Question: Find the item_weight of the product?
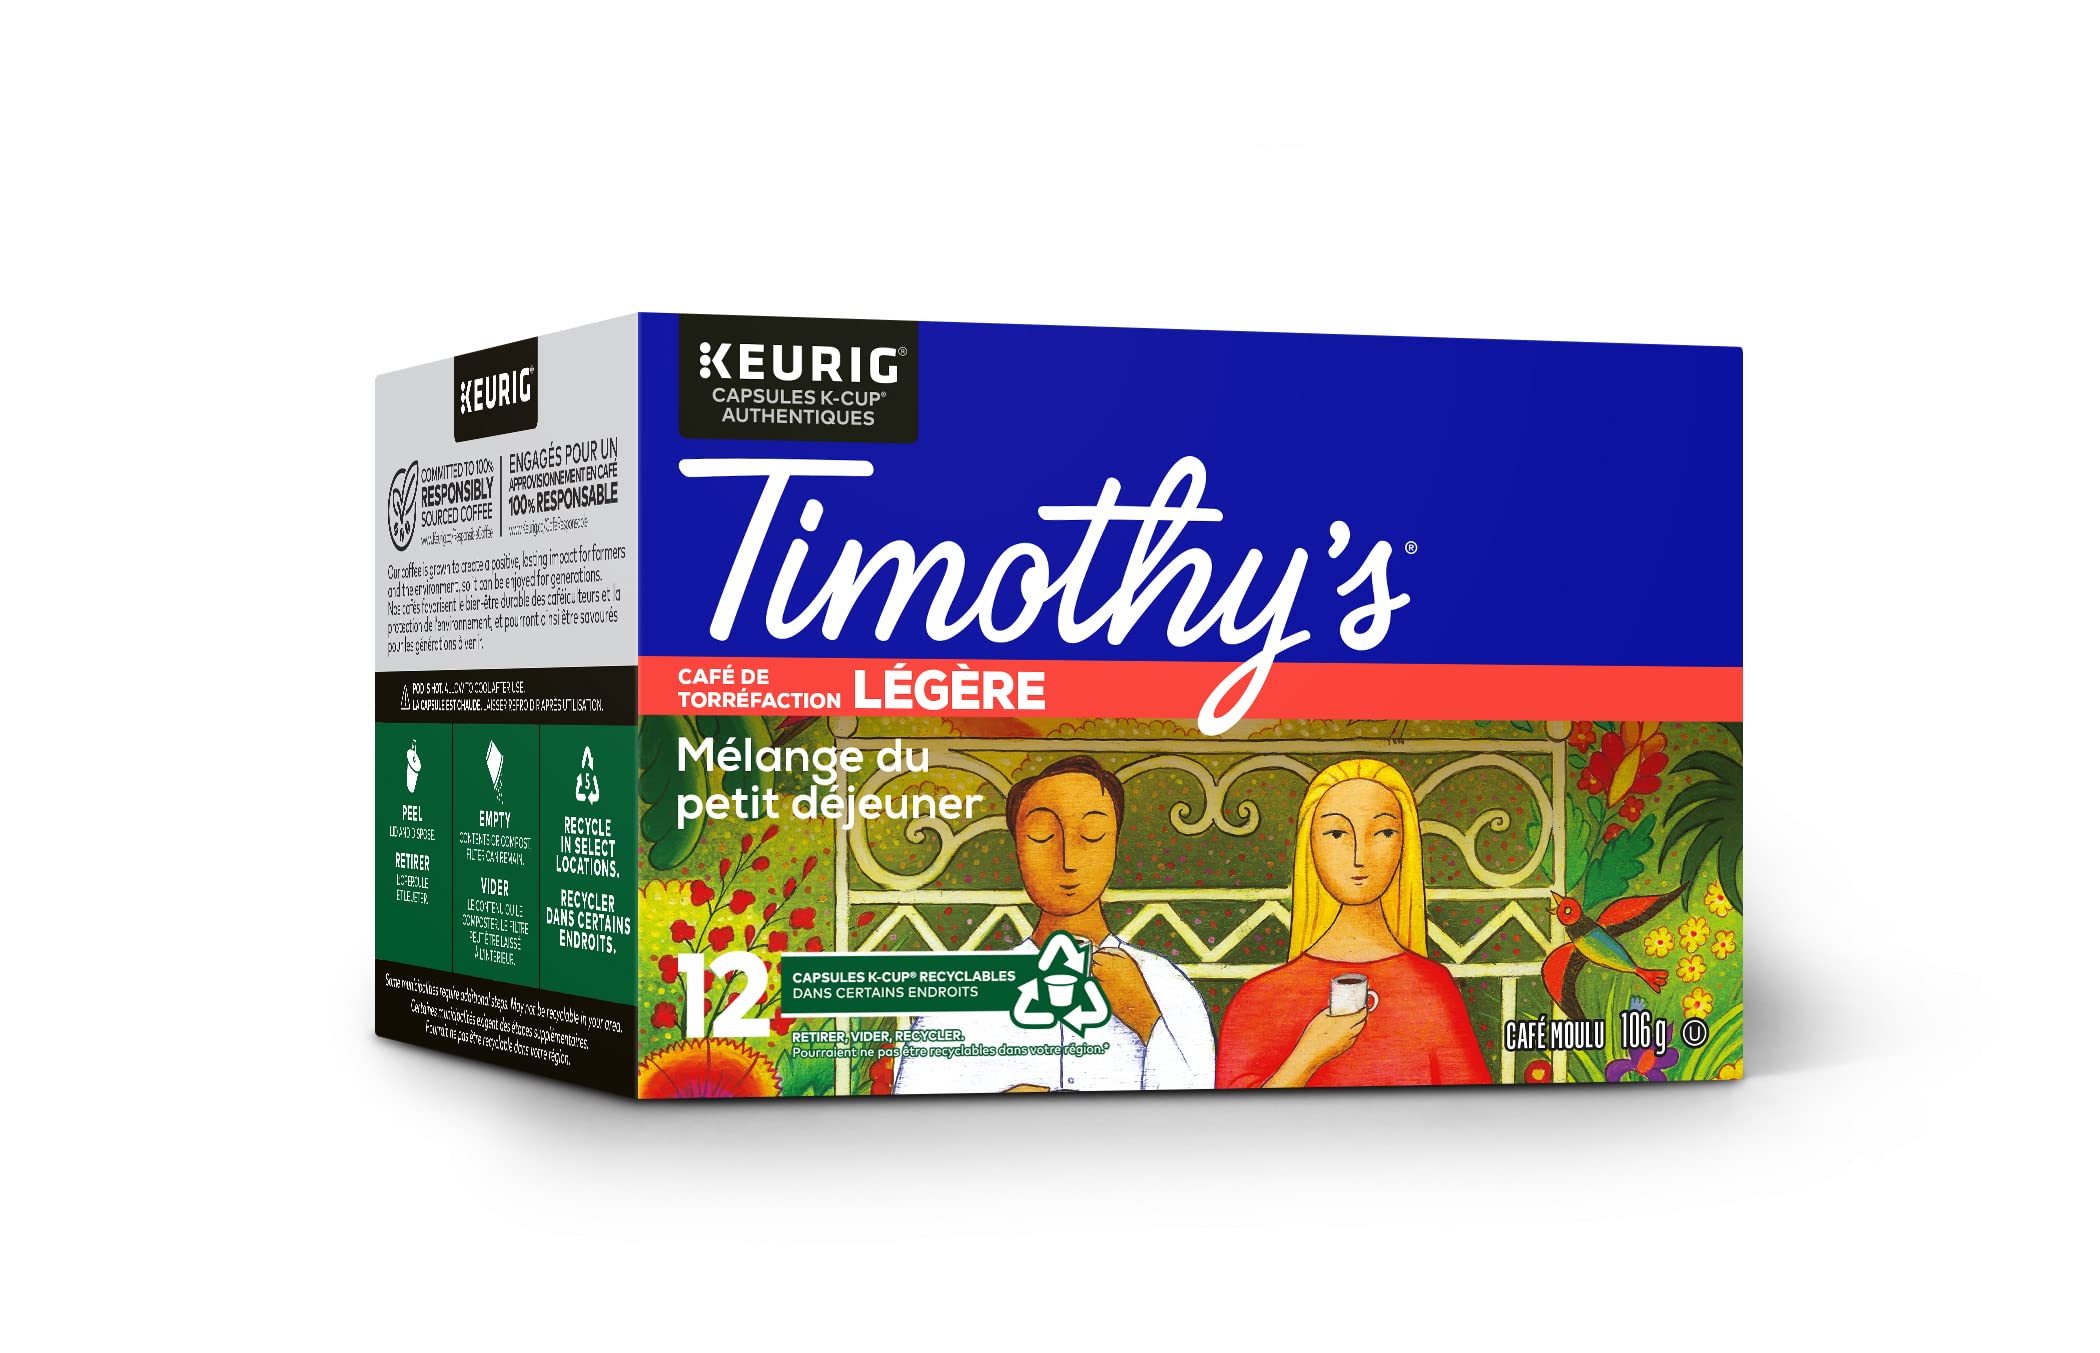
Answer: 106.0 gram